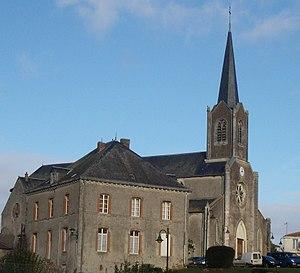
Eglise et presbytère
La liste des églises de Maine-et-Loire recense de la manière la plus complète possible les églises, cathédrale et basiliques situées dans le département français de Maine-et-Loire.
Saint-Germain-sur-Moine est une ancienne commune française située dans le département de Maine-et-Loire et la région Pays de la Loire, au cœur de la région naturelle et historique des Mauges. Ses habitants sont les Germinois et les Germinoises.